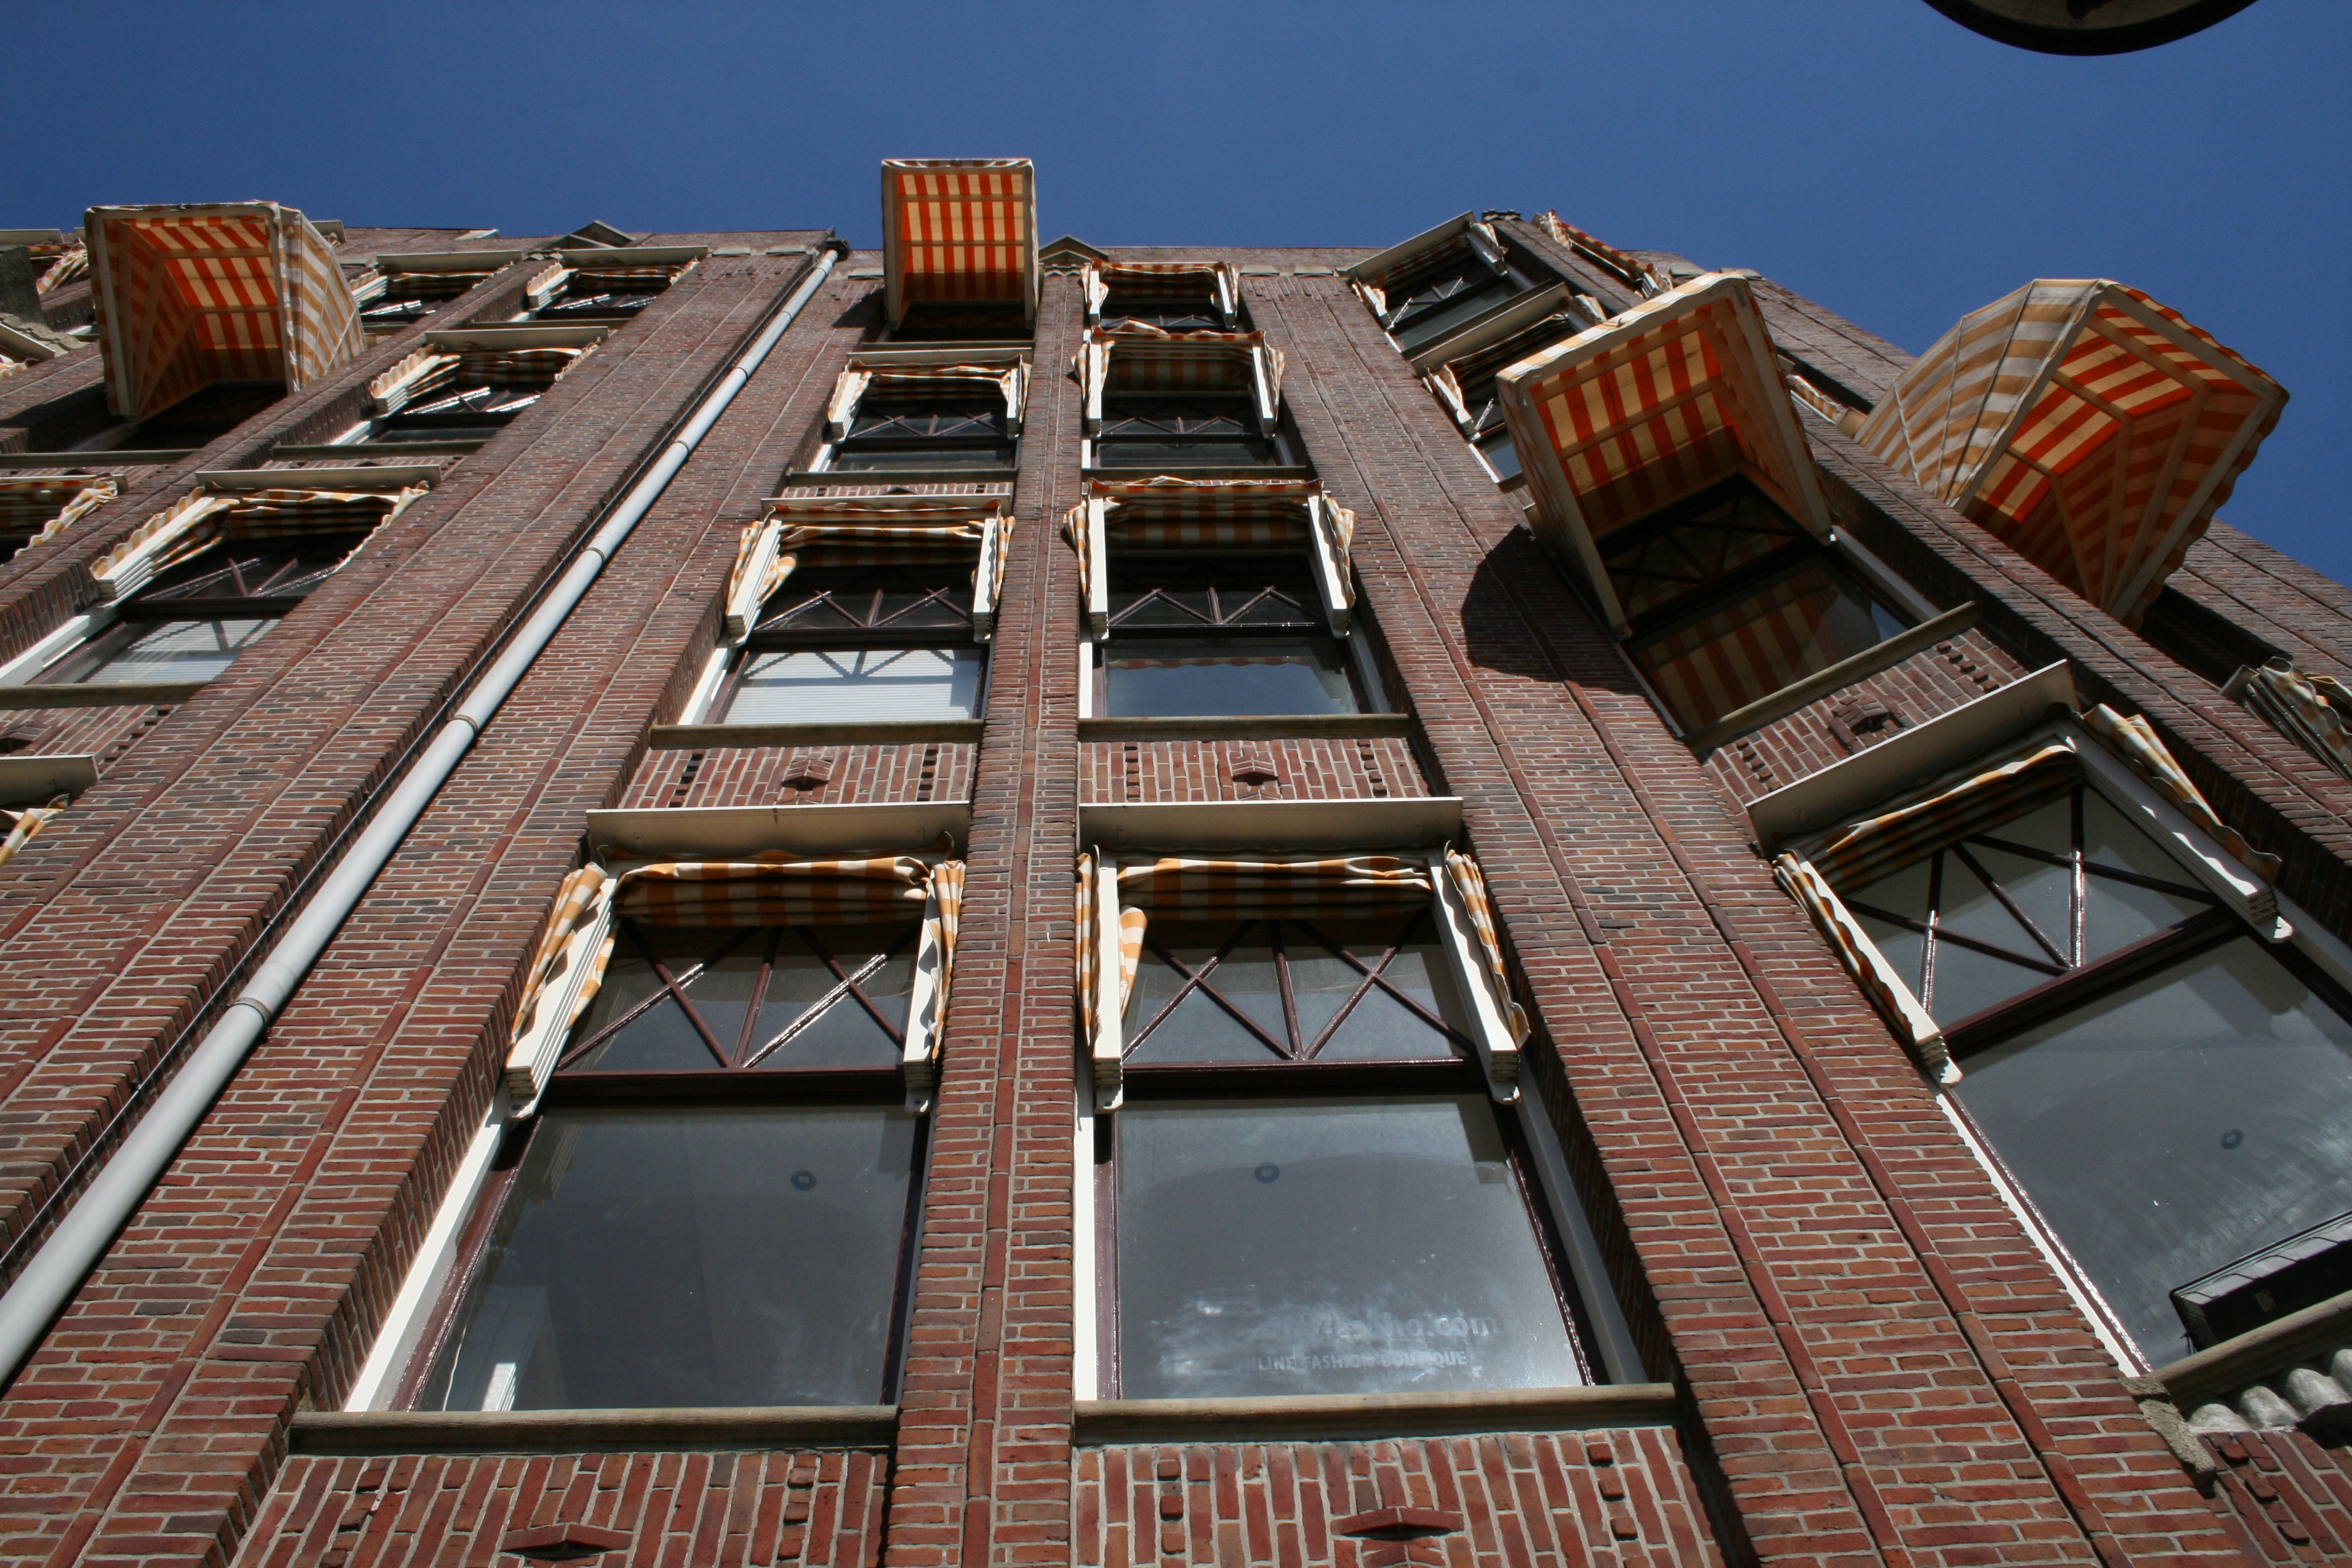
architecture, wood, window, roof, building, home, skyscraper, downtown, facade, amsterdam, hotel, awning, home front, housewife, urban area